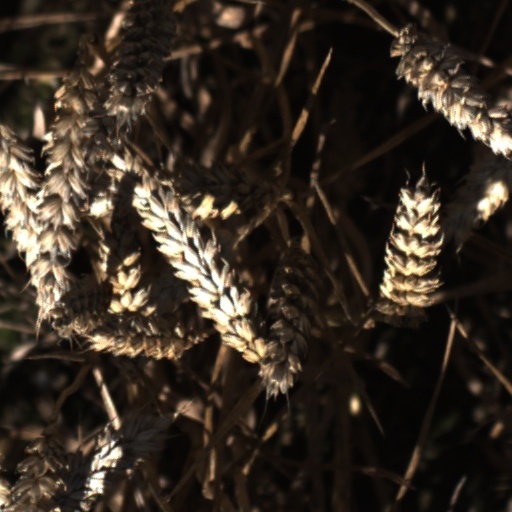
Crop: wheat